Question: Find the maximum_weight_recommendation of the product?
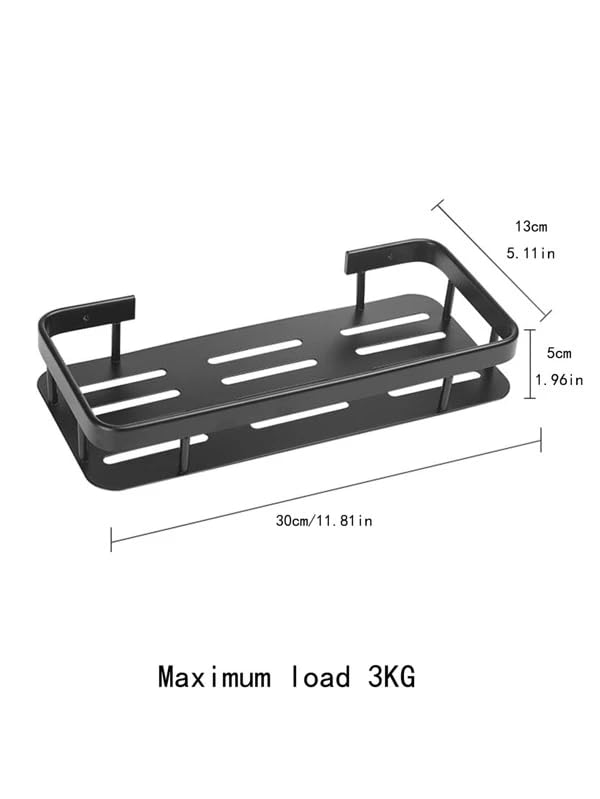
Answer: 3.0 kilogram